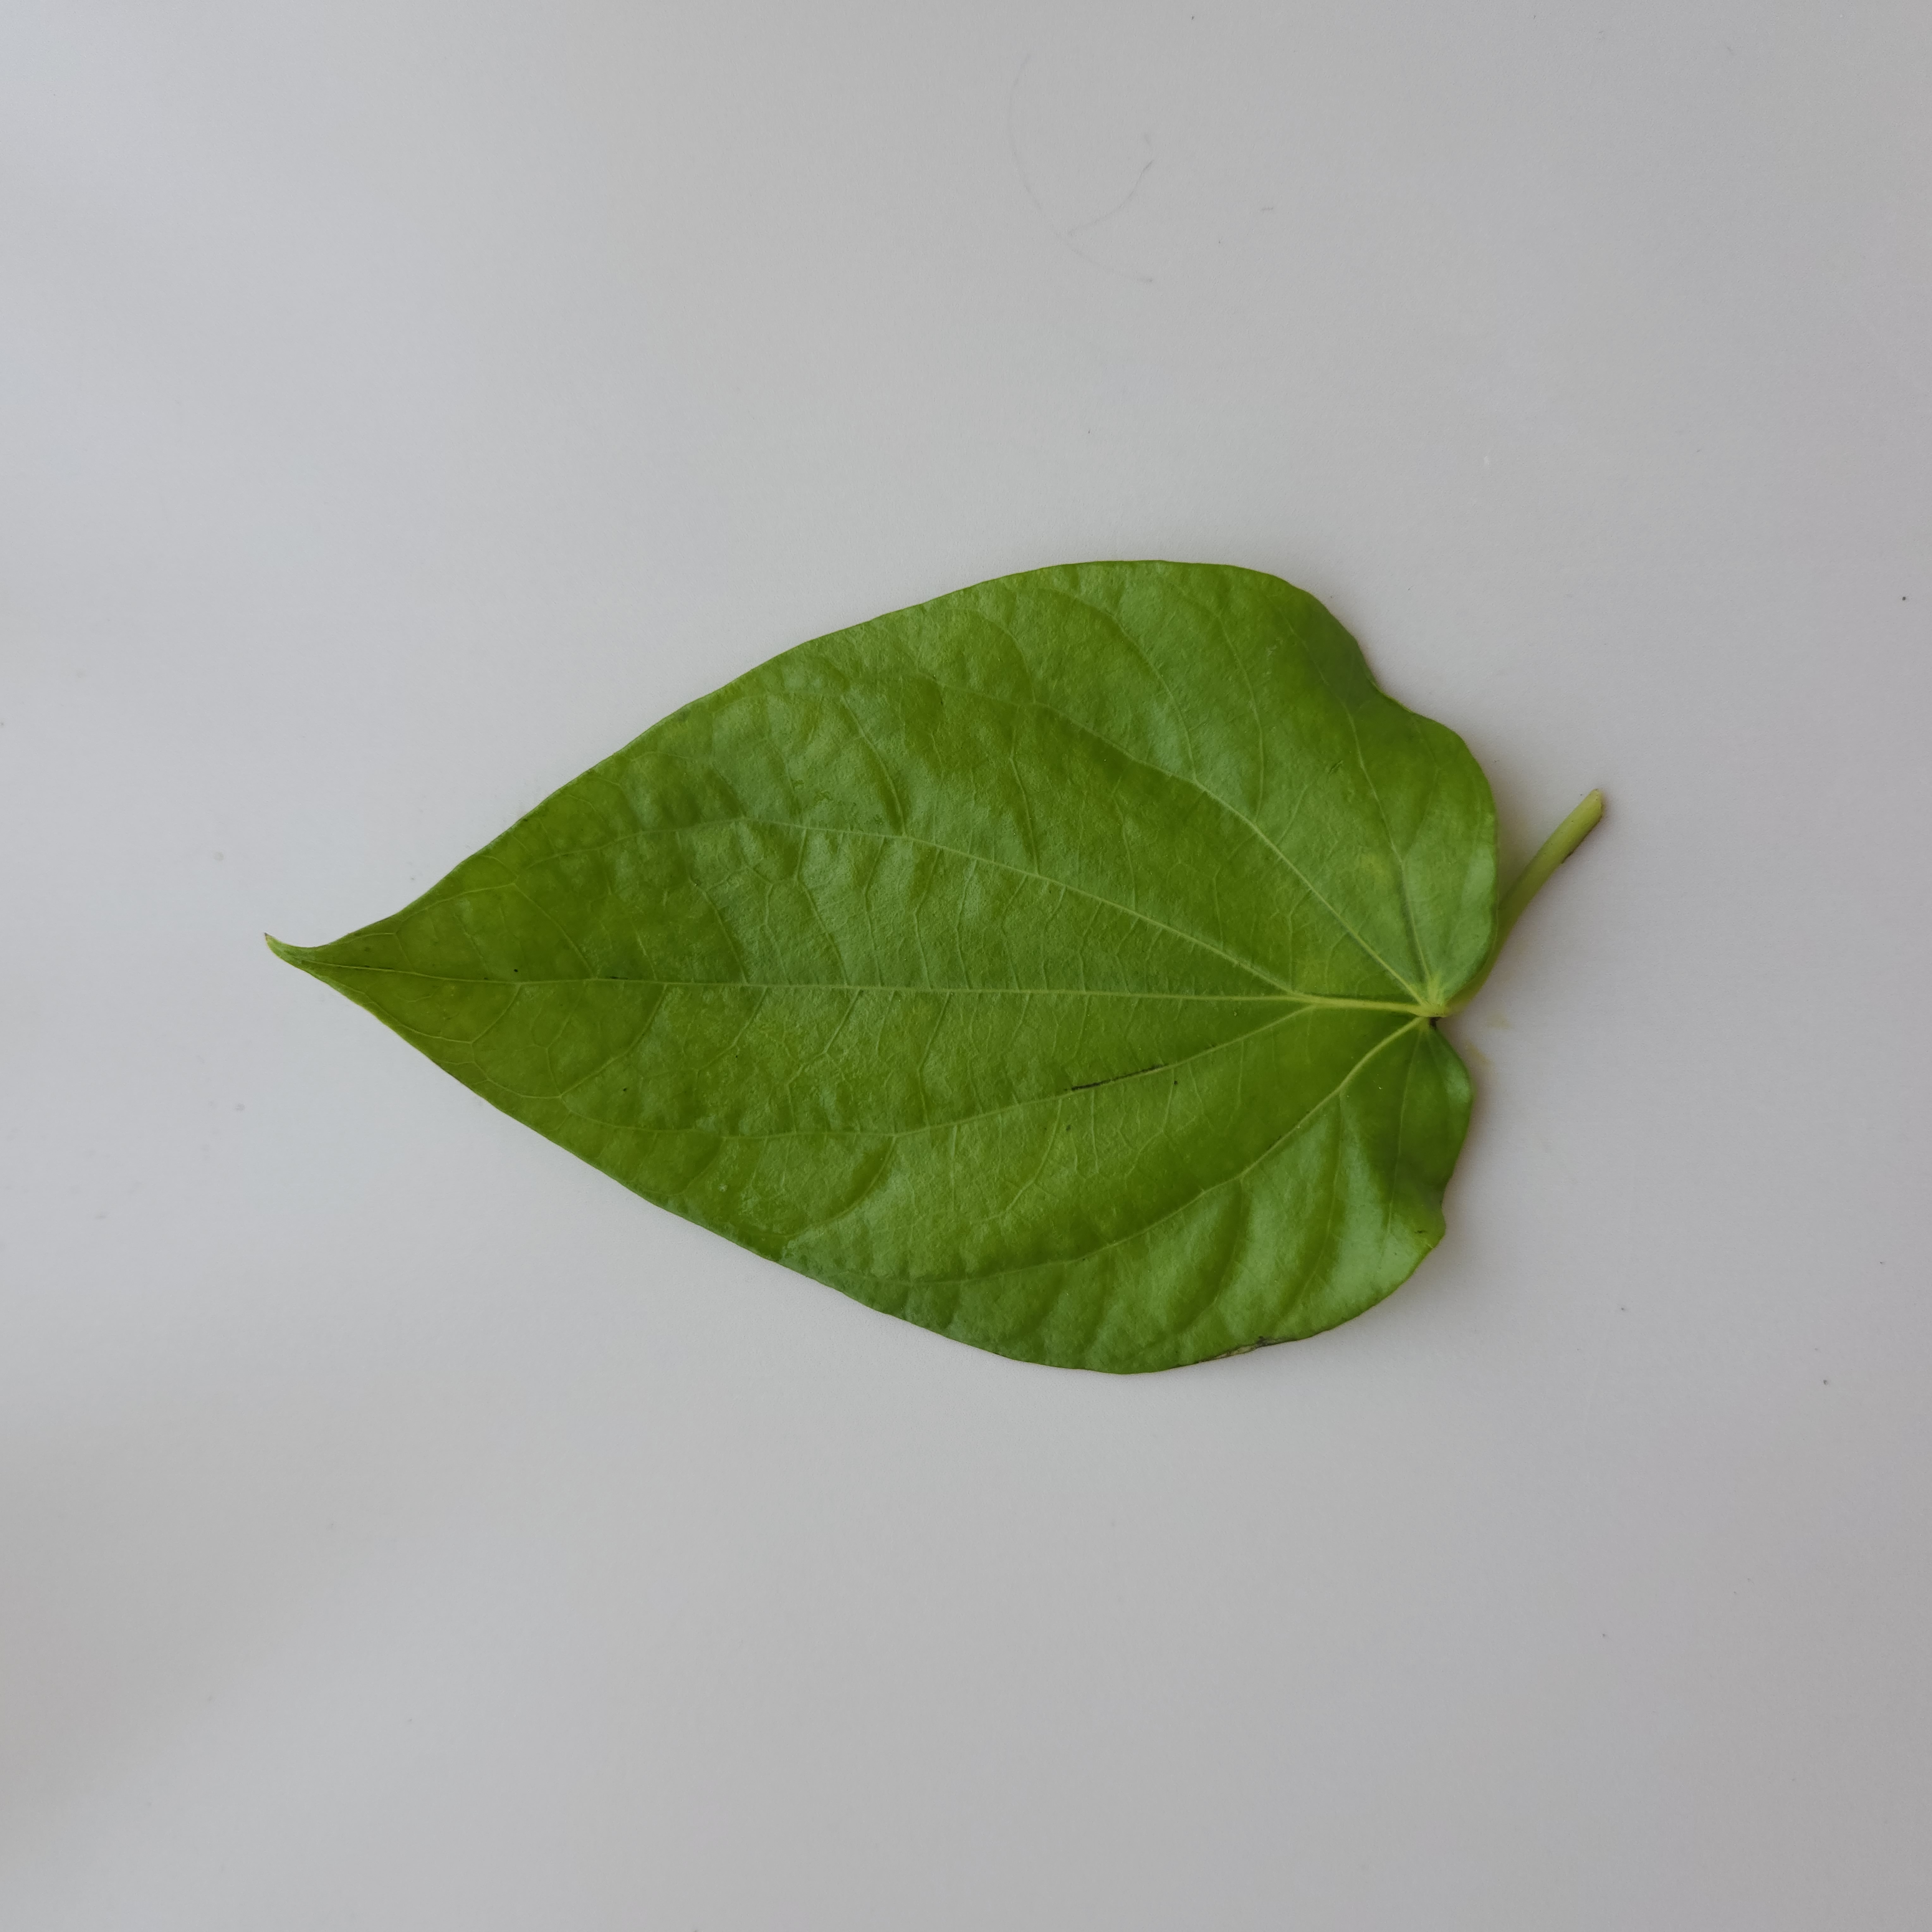
Label: Healthy